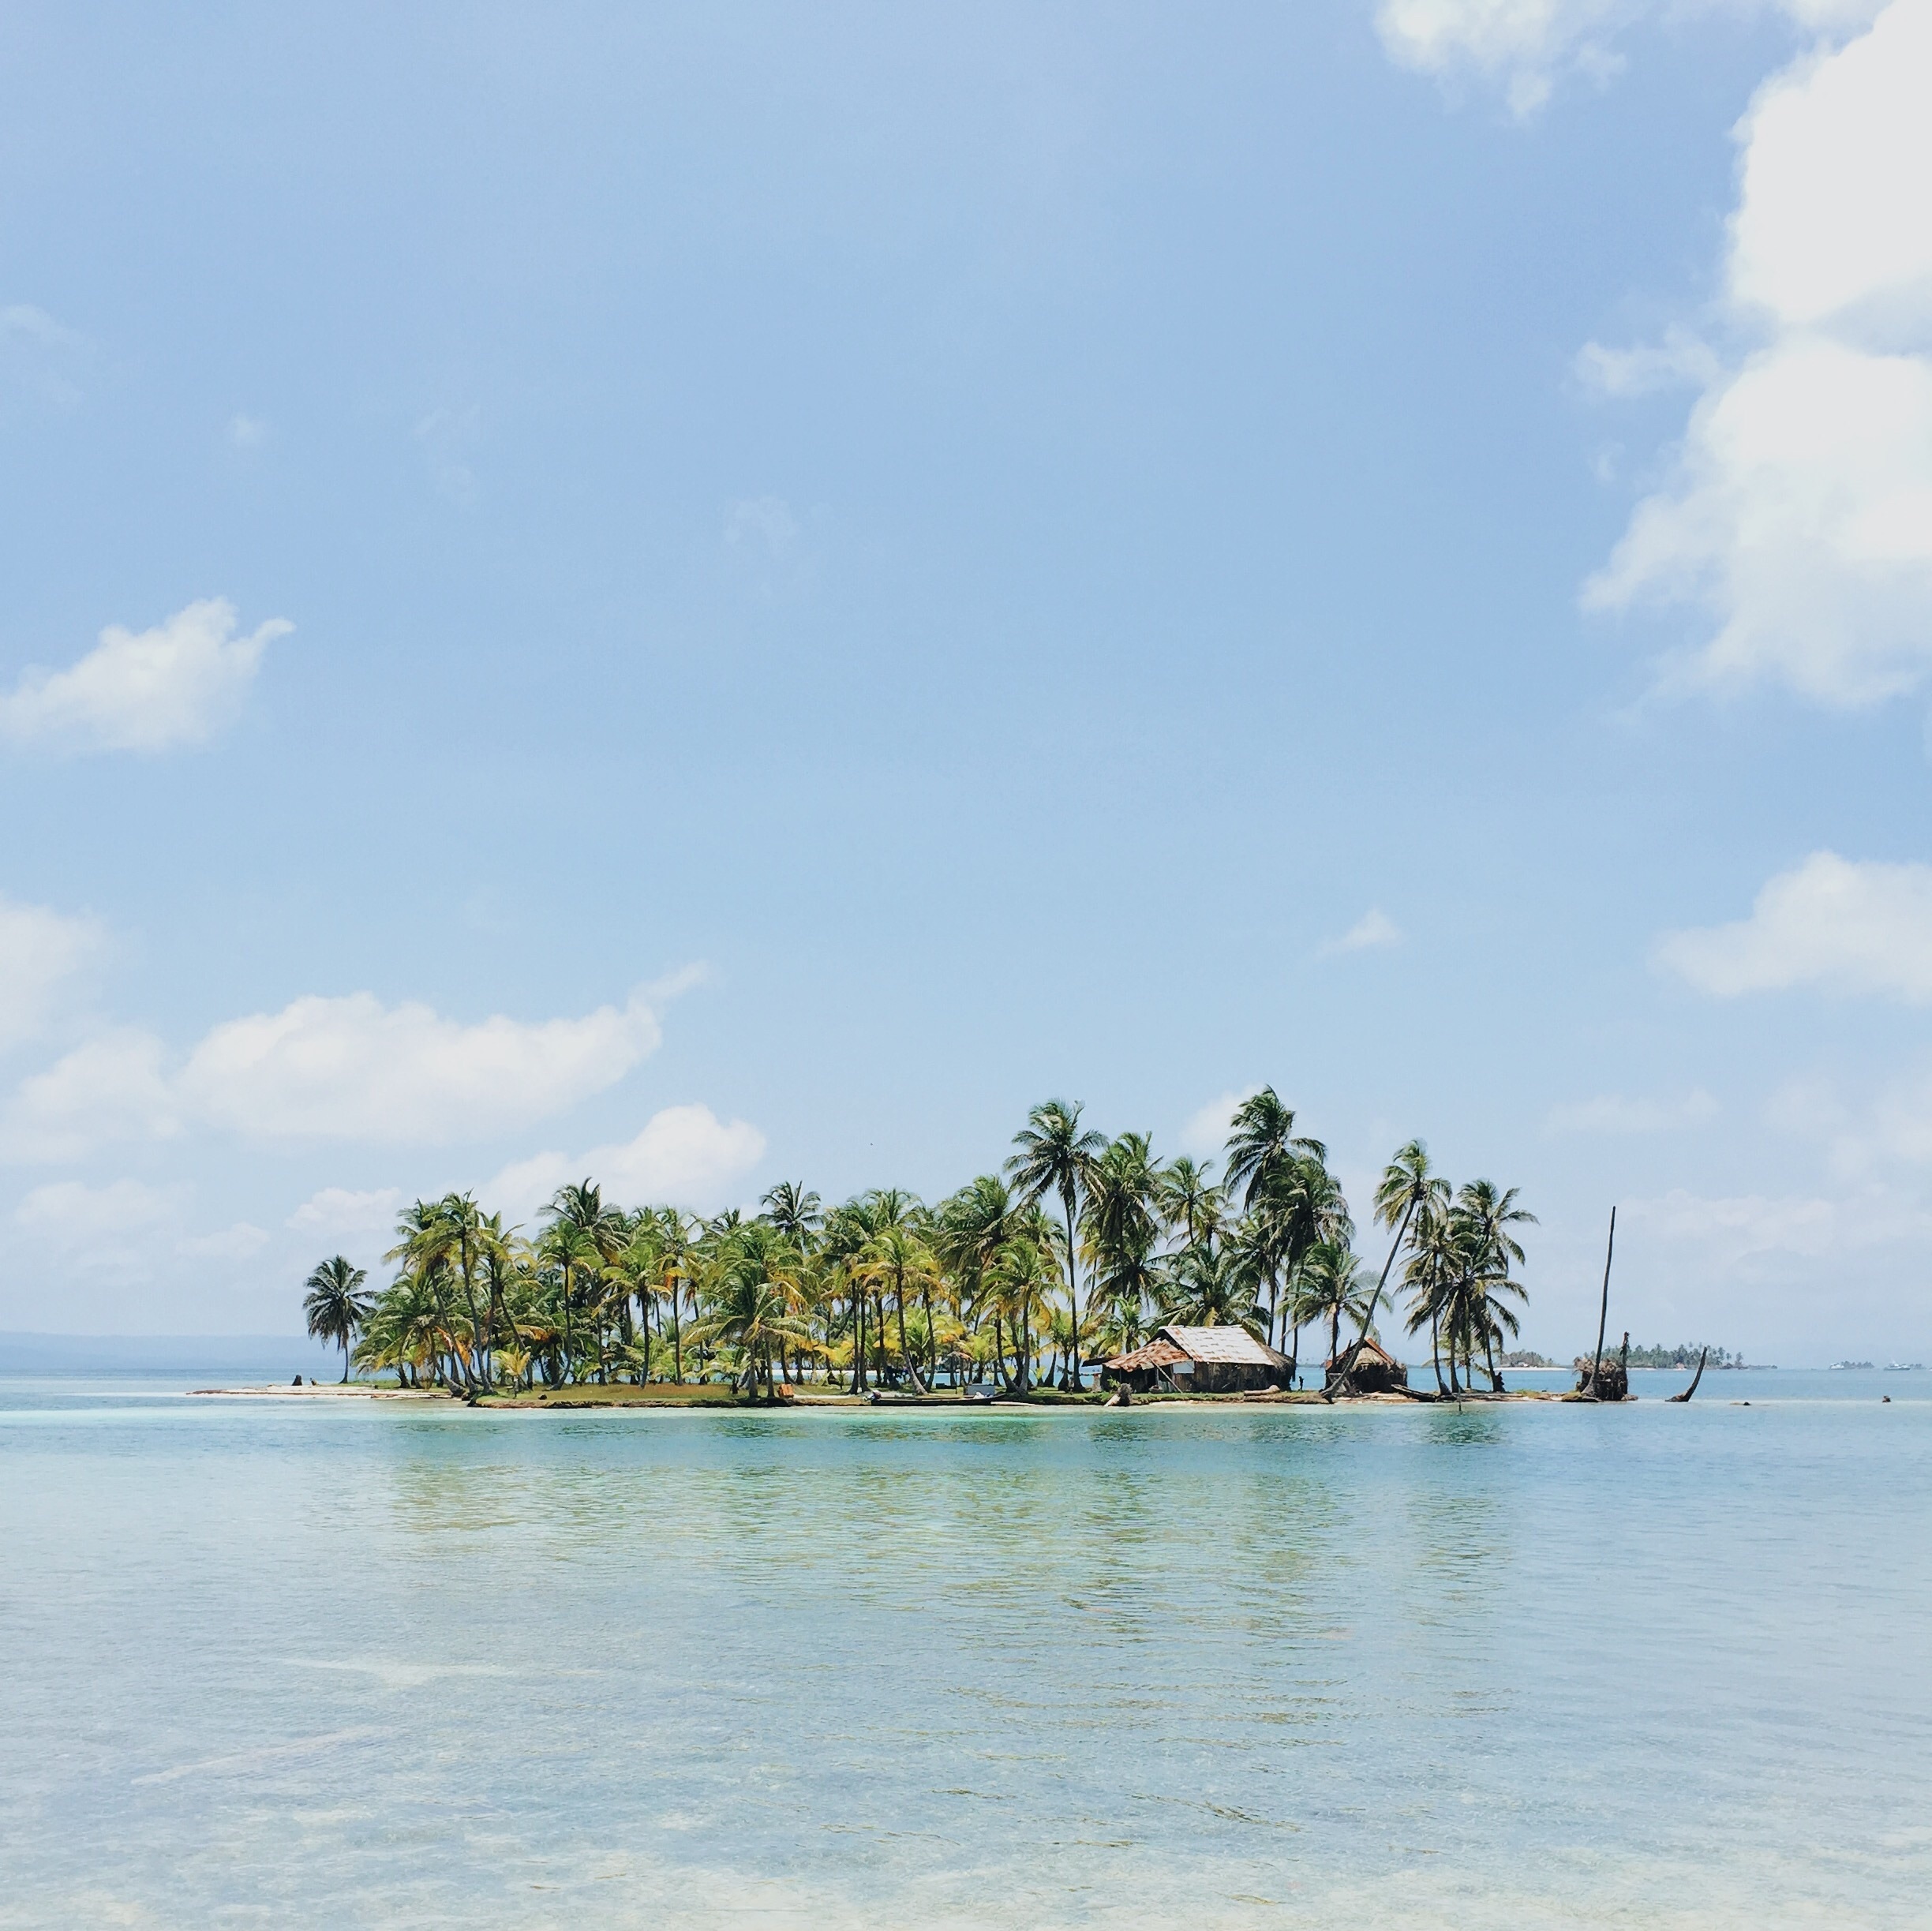
beach, sea, coast, water, ocean, horizon, sky, shore, vacation, idyllic, paradise, tranquil, scenic, tropical, holiday, lagoon, bay, island, blue, tourism, body of water, resort, caribbean, exotic, tropics, islet